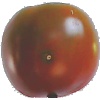
Label: Tomato Maroon 1